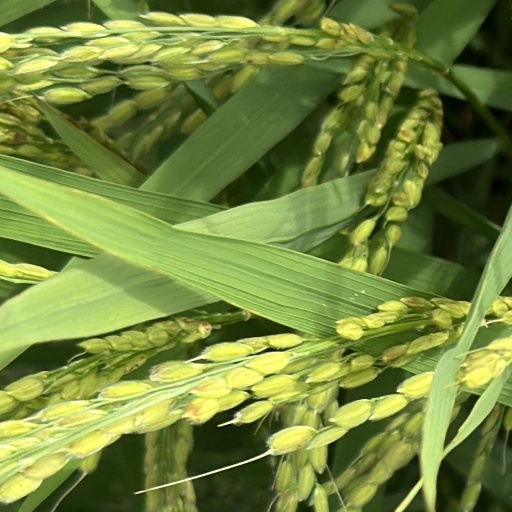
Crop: rice